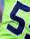
Number: 5